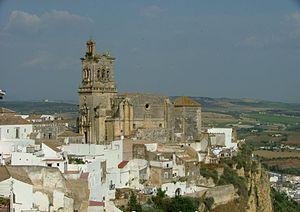
Arcos de la Frontera est une ville d’Espagne, dans la province de Cadix, communauté autonome d’Andalousie.